Michalina Rudzińska

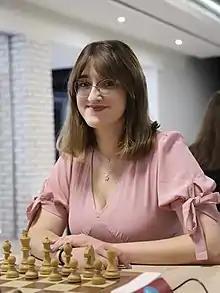
Michalina Rudzińska, Kruszwica 2022

Michalina Rudzińska (born 22 January 2002) is a Polish chess Woman Grandmaster (WGM) (2024). She is twice winner of Polish Women's Chess Championships (2022, 2023).